Traylen and Lenton

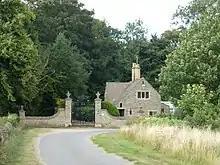
Oaks Wood Cottage, Thornhaugh Hall lodge

While Traylen tended to concentrate on church restoration work and Lenton on secular and domestic buildings, Traylen was a forceful advocate, protecting, recording and rebuilding historic buildings in a sympathetic style if demolition was inevitable.